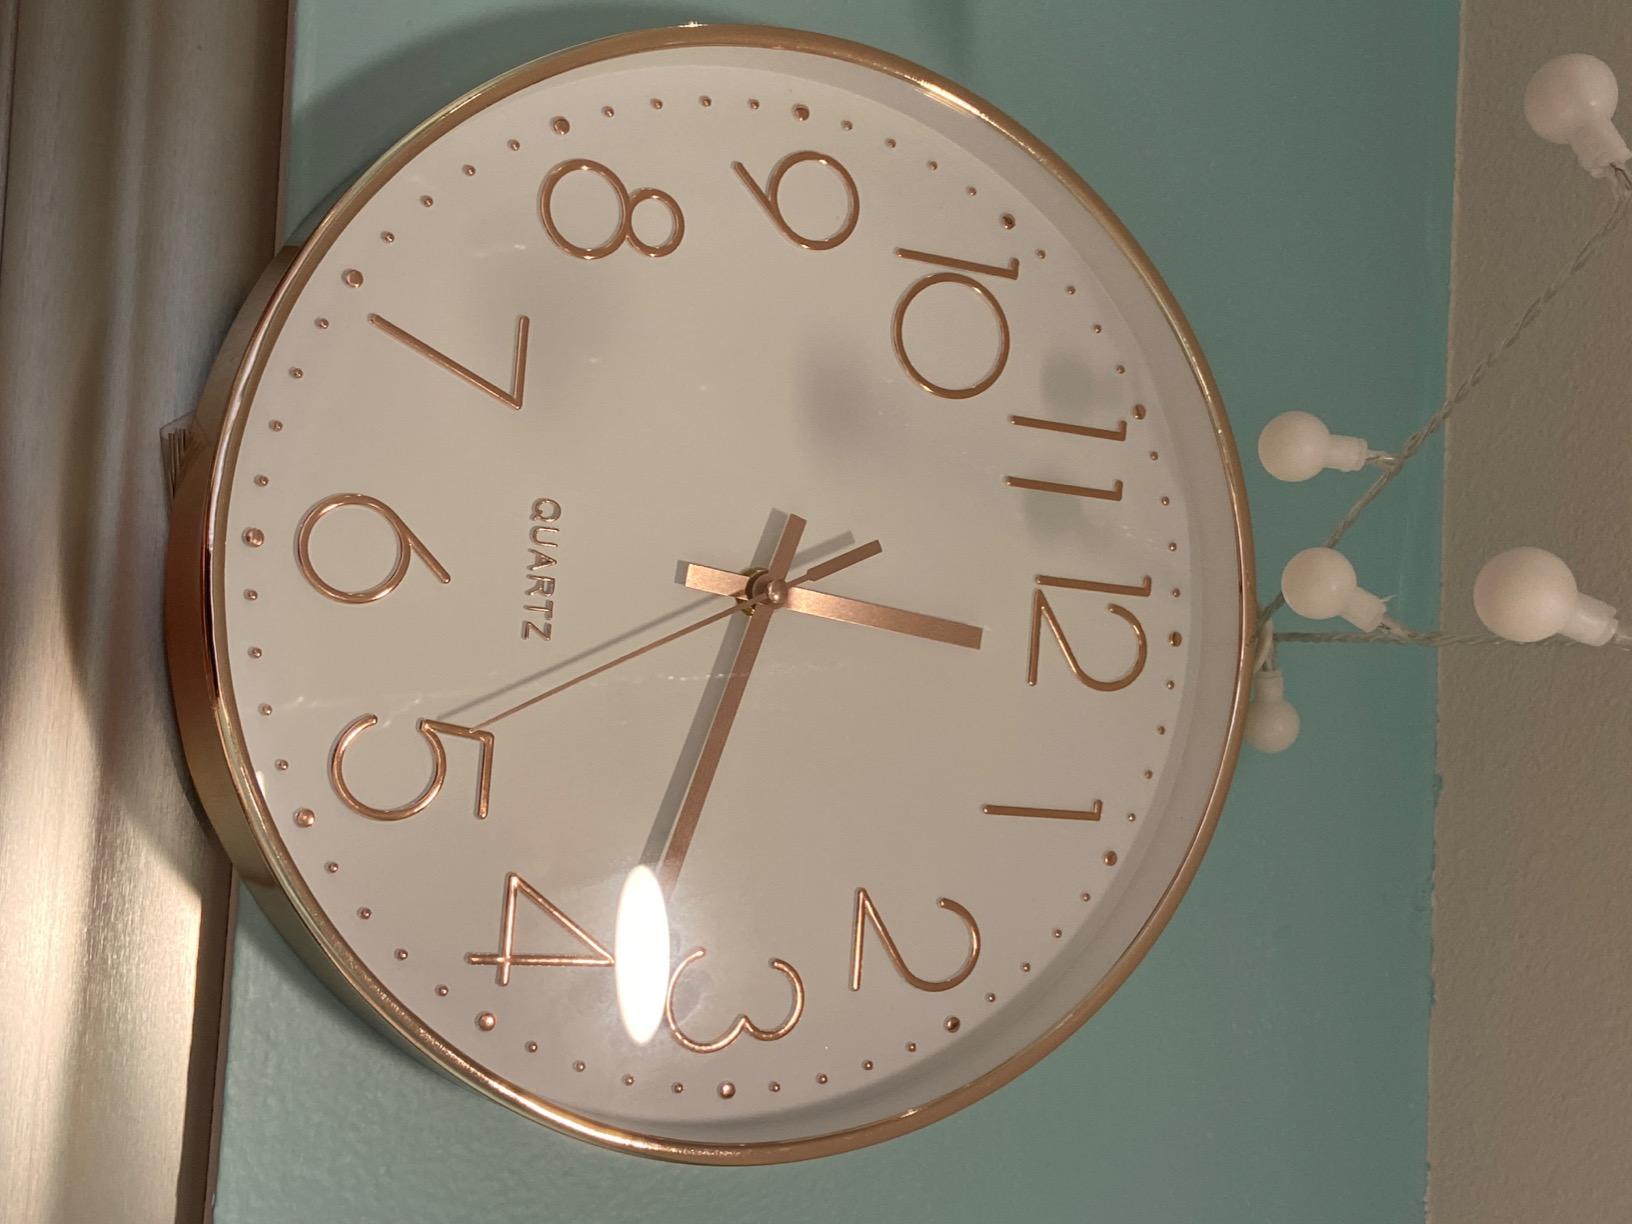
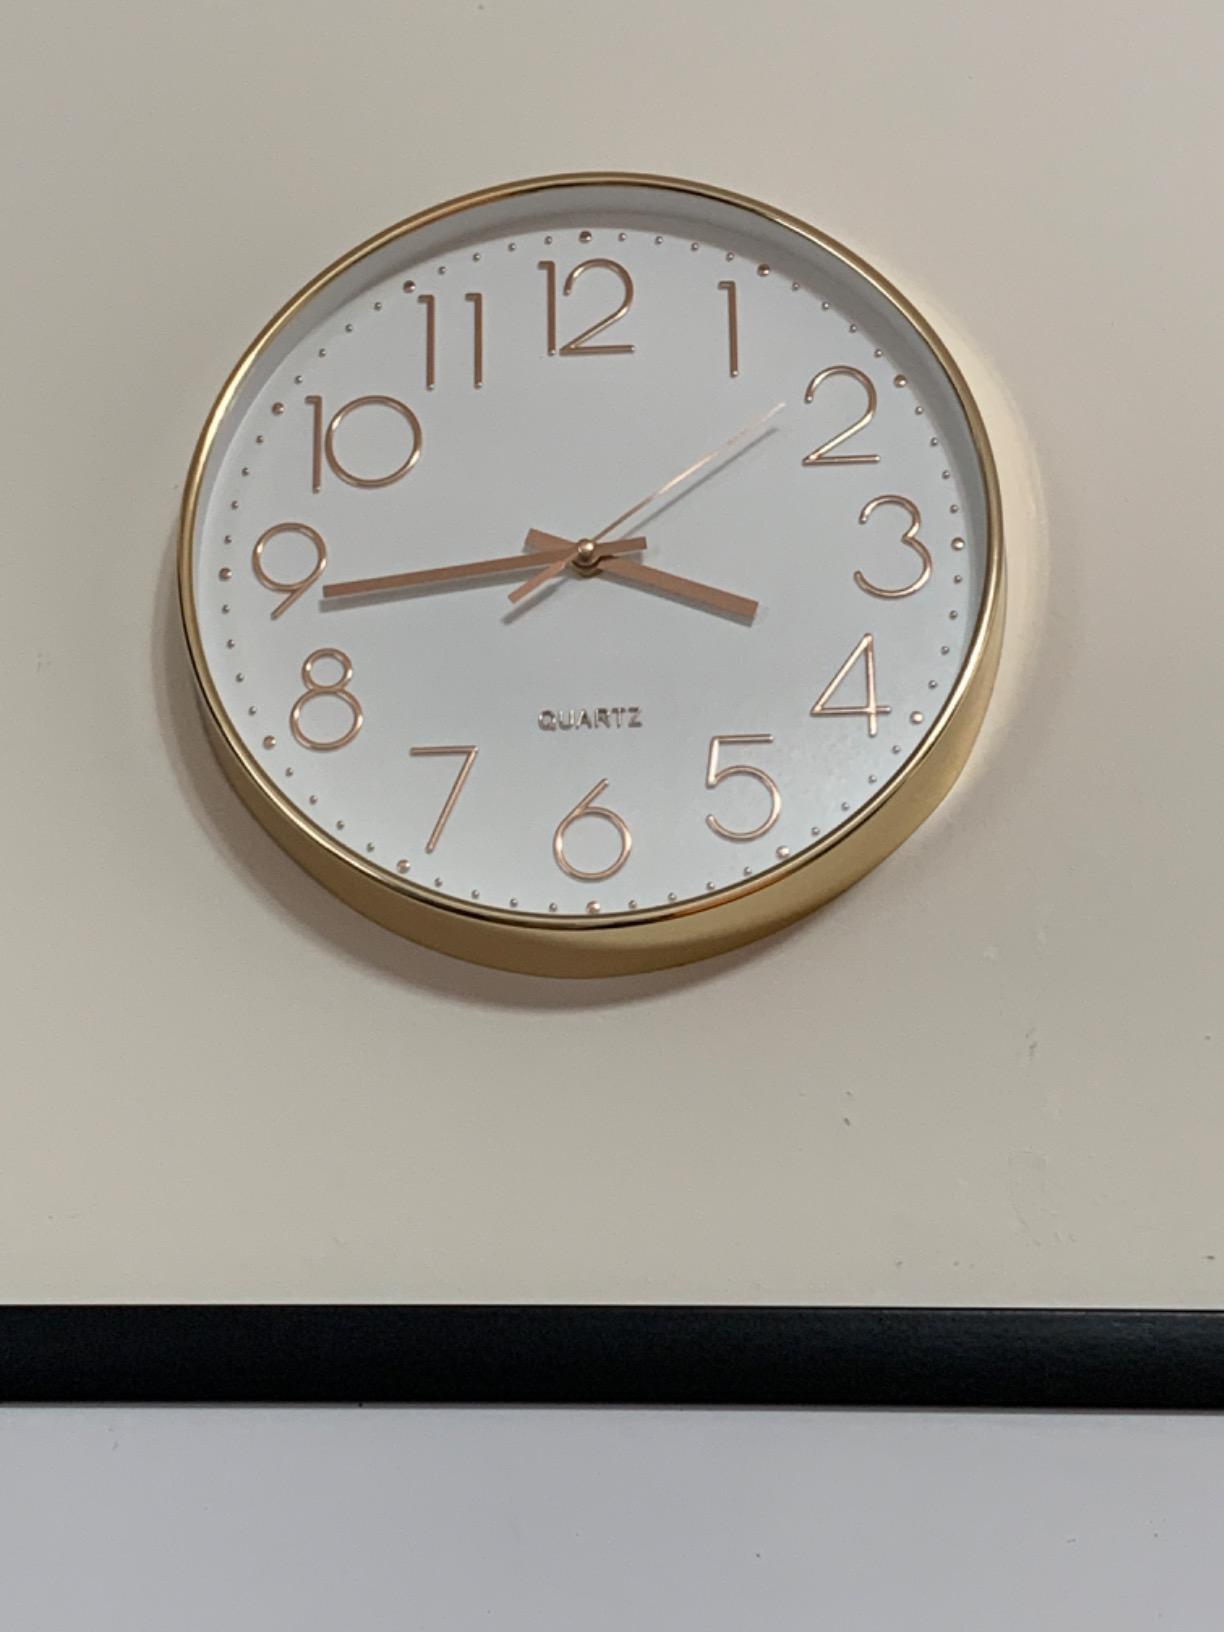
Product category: clock
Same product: yes